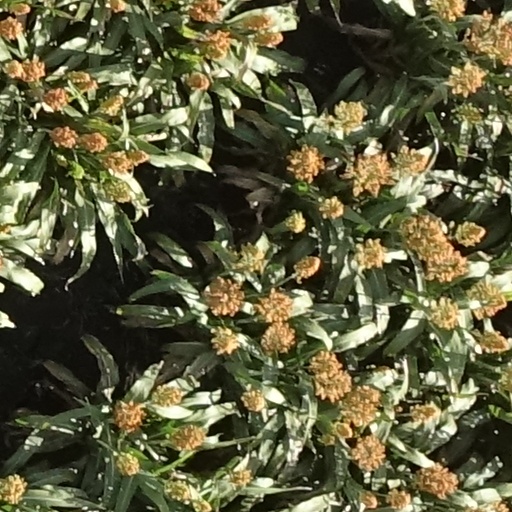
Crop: sorghum